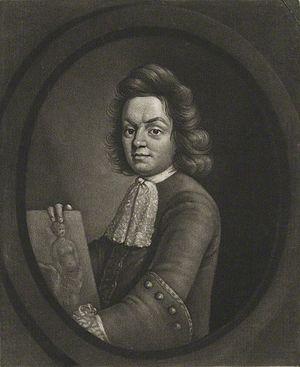
John Sturt, né le 6 avril 1658 à Londres où il est mort en août 1730, est un graveur britannique.